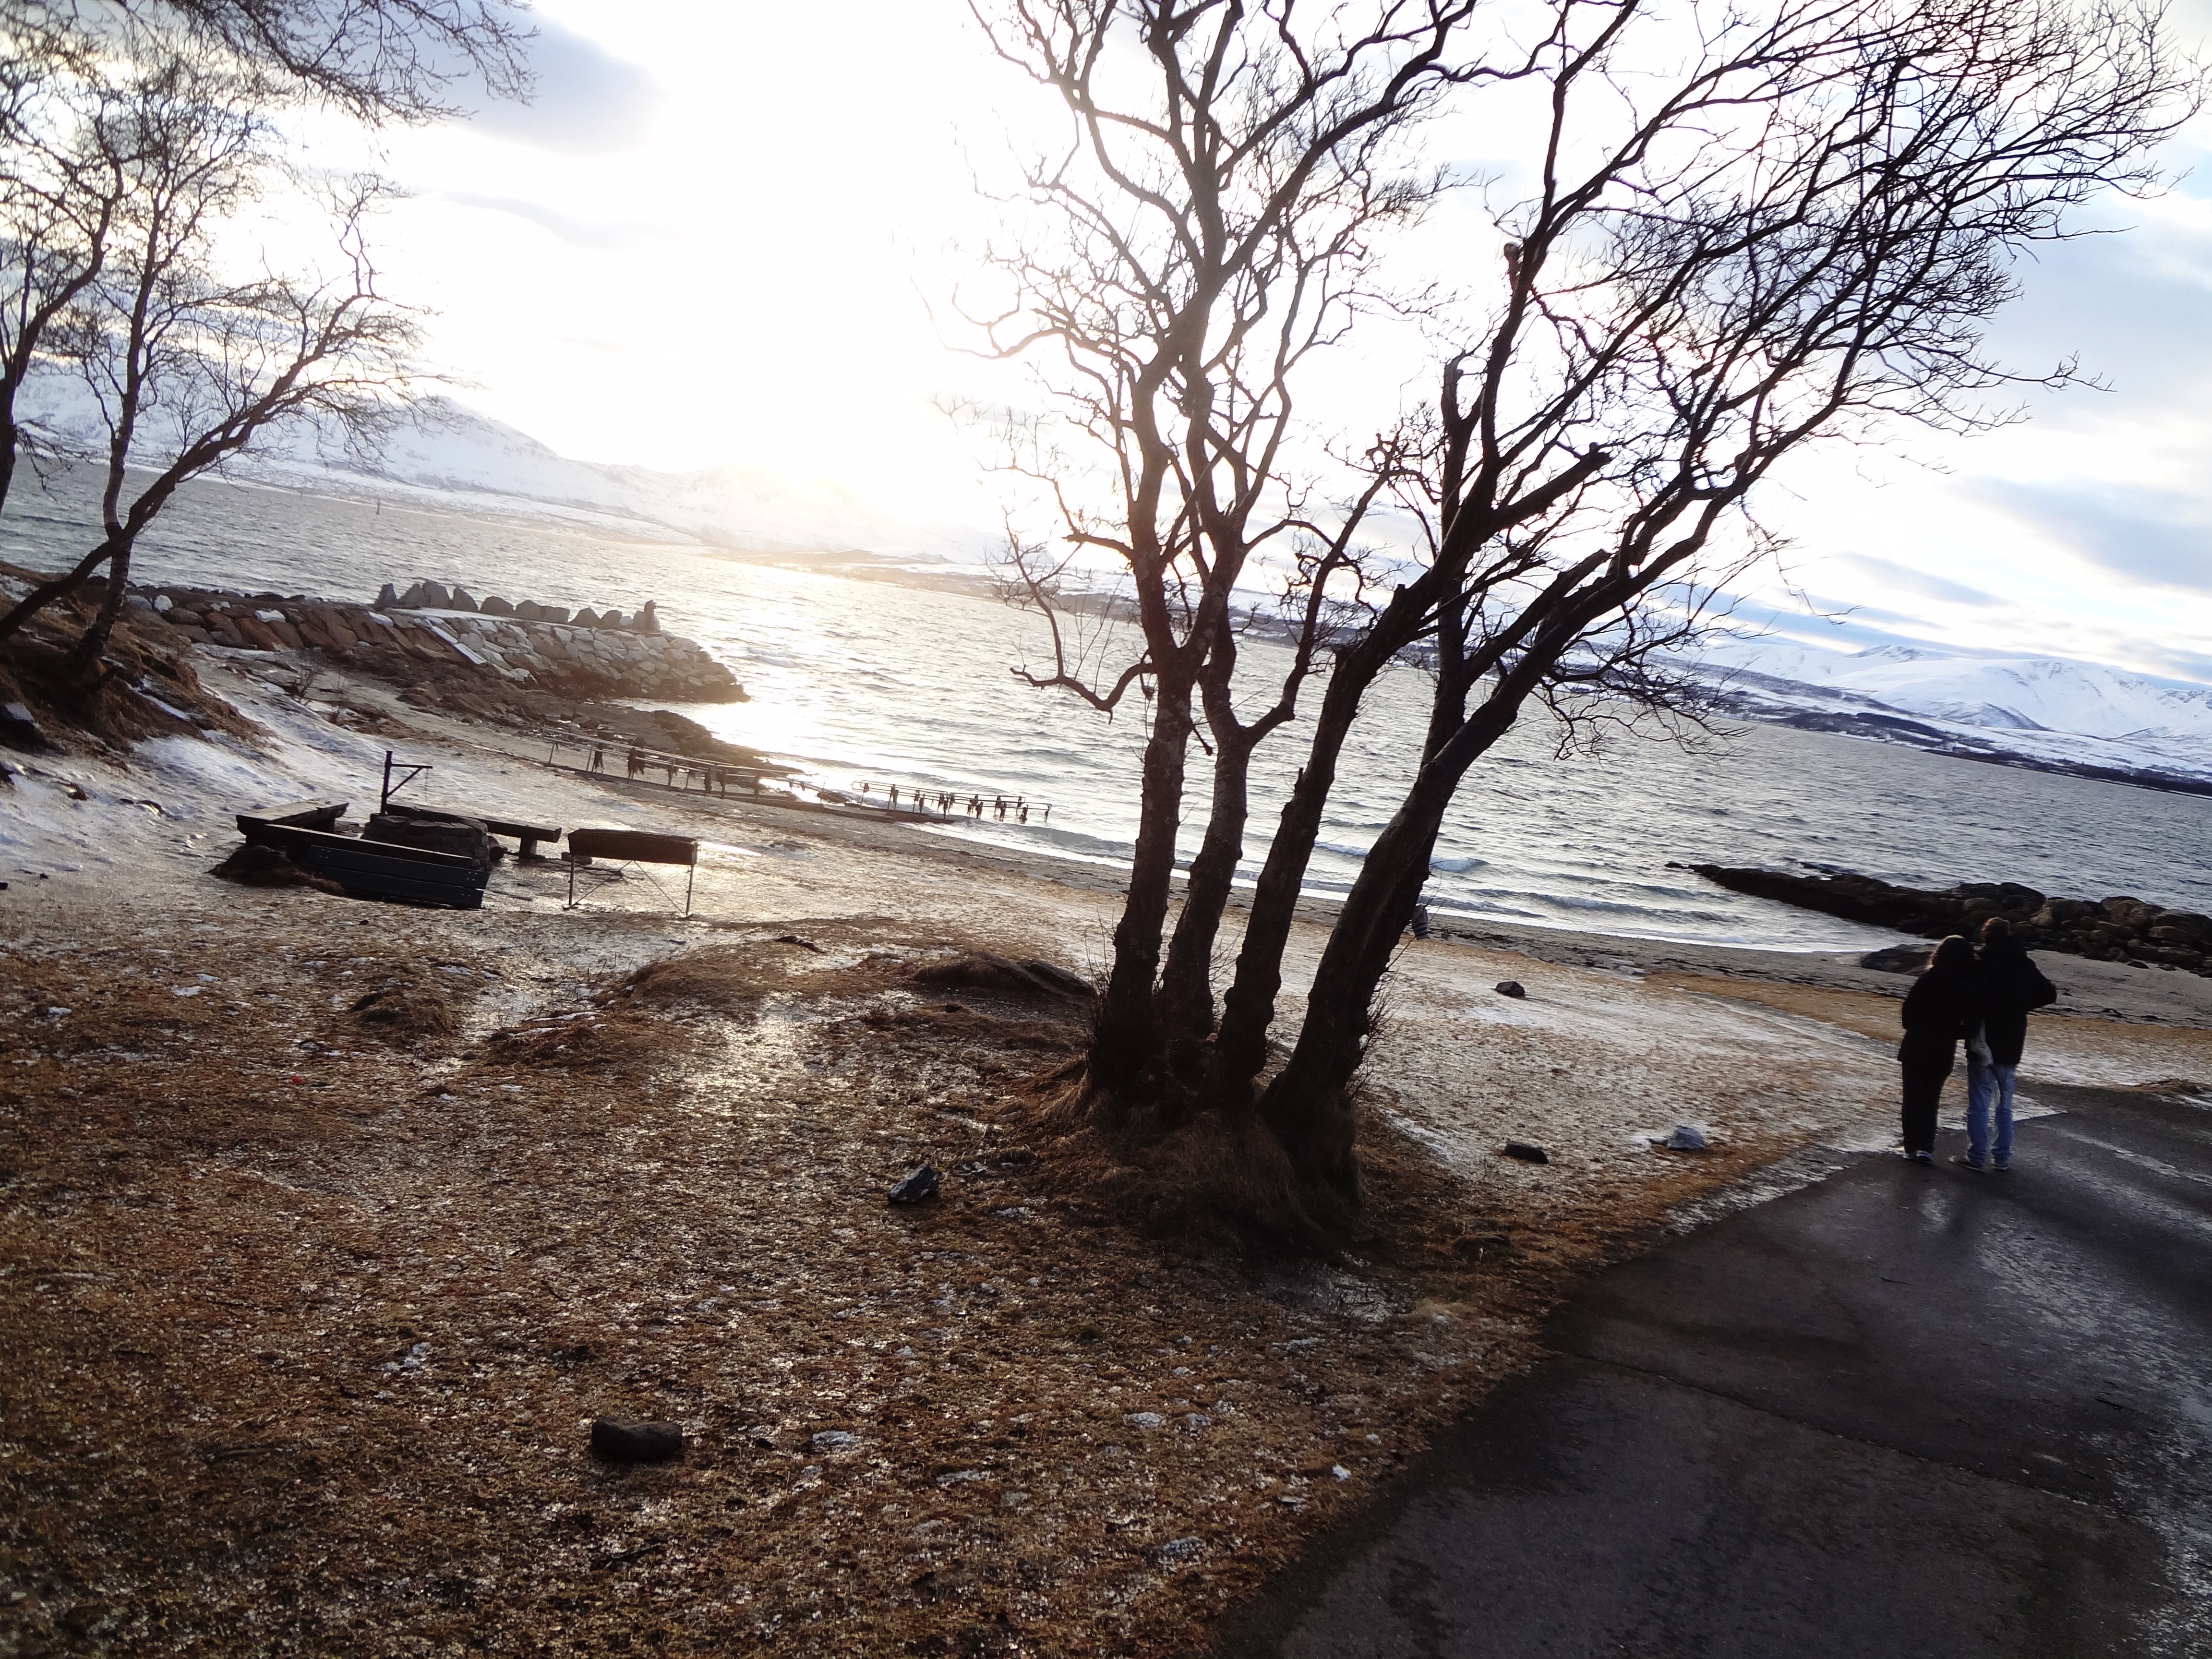
beach, landscape, sea, coast, tree, rock, snow, winter, sunlight, morning, shore, season